Dmitry Mazo

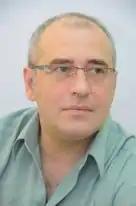

Dmitry Mazo (born October 4, 1963, Moscow) is an Israeli architect, professor, Master of Architecture and Urban Planning.